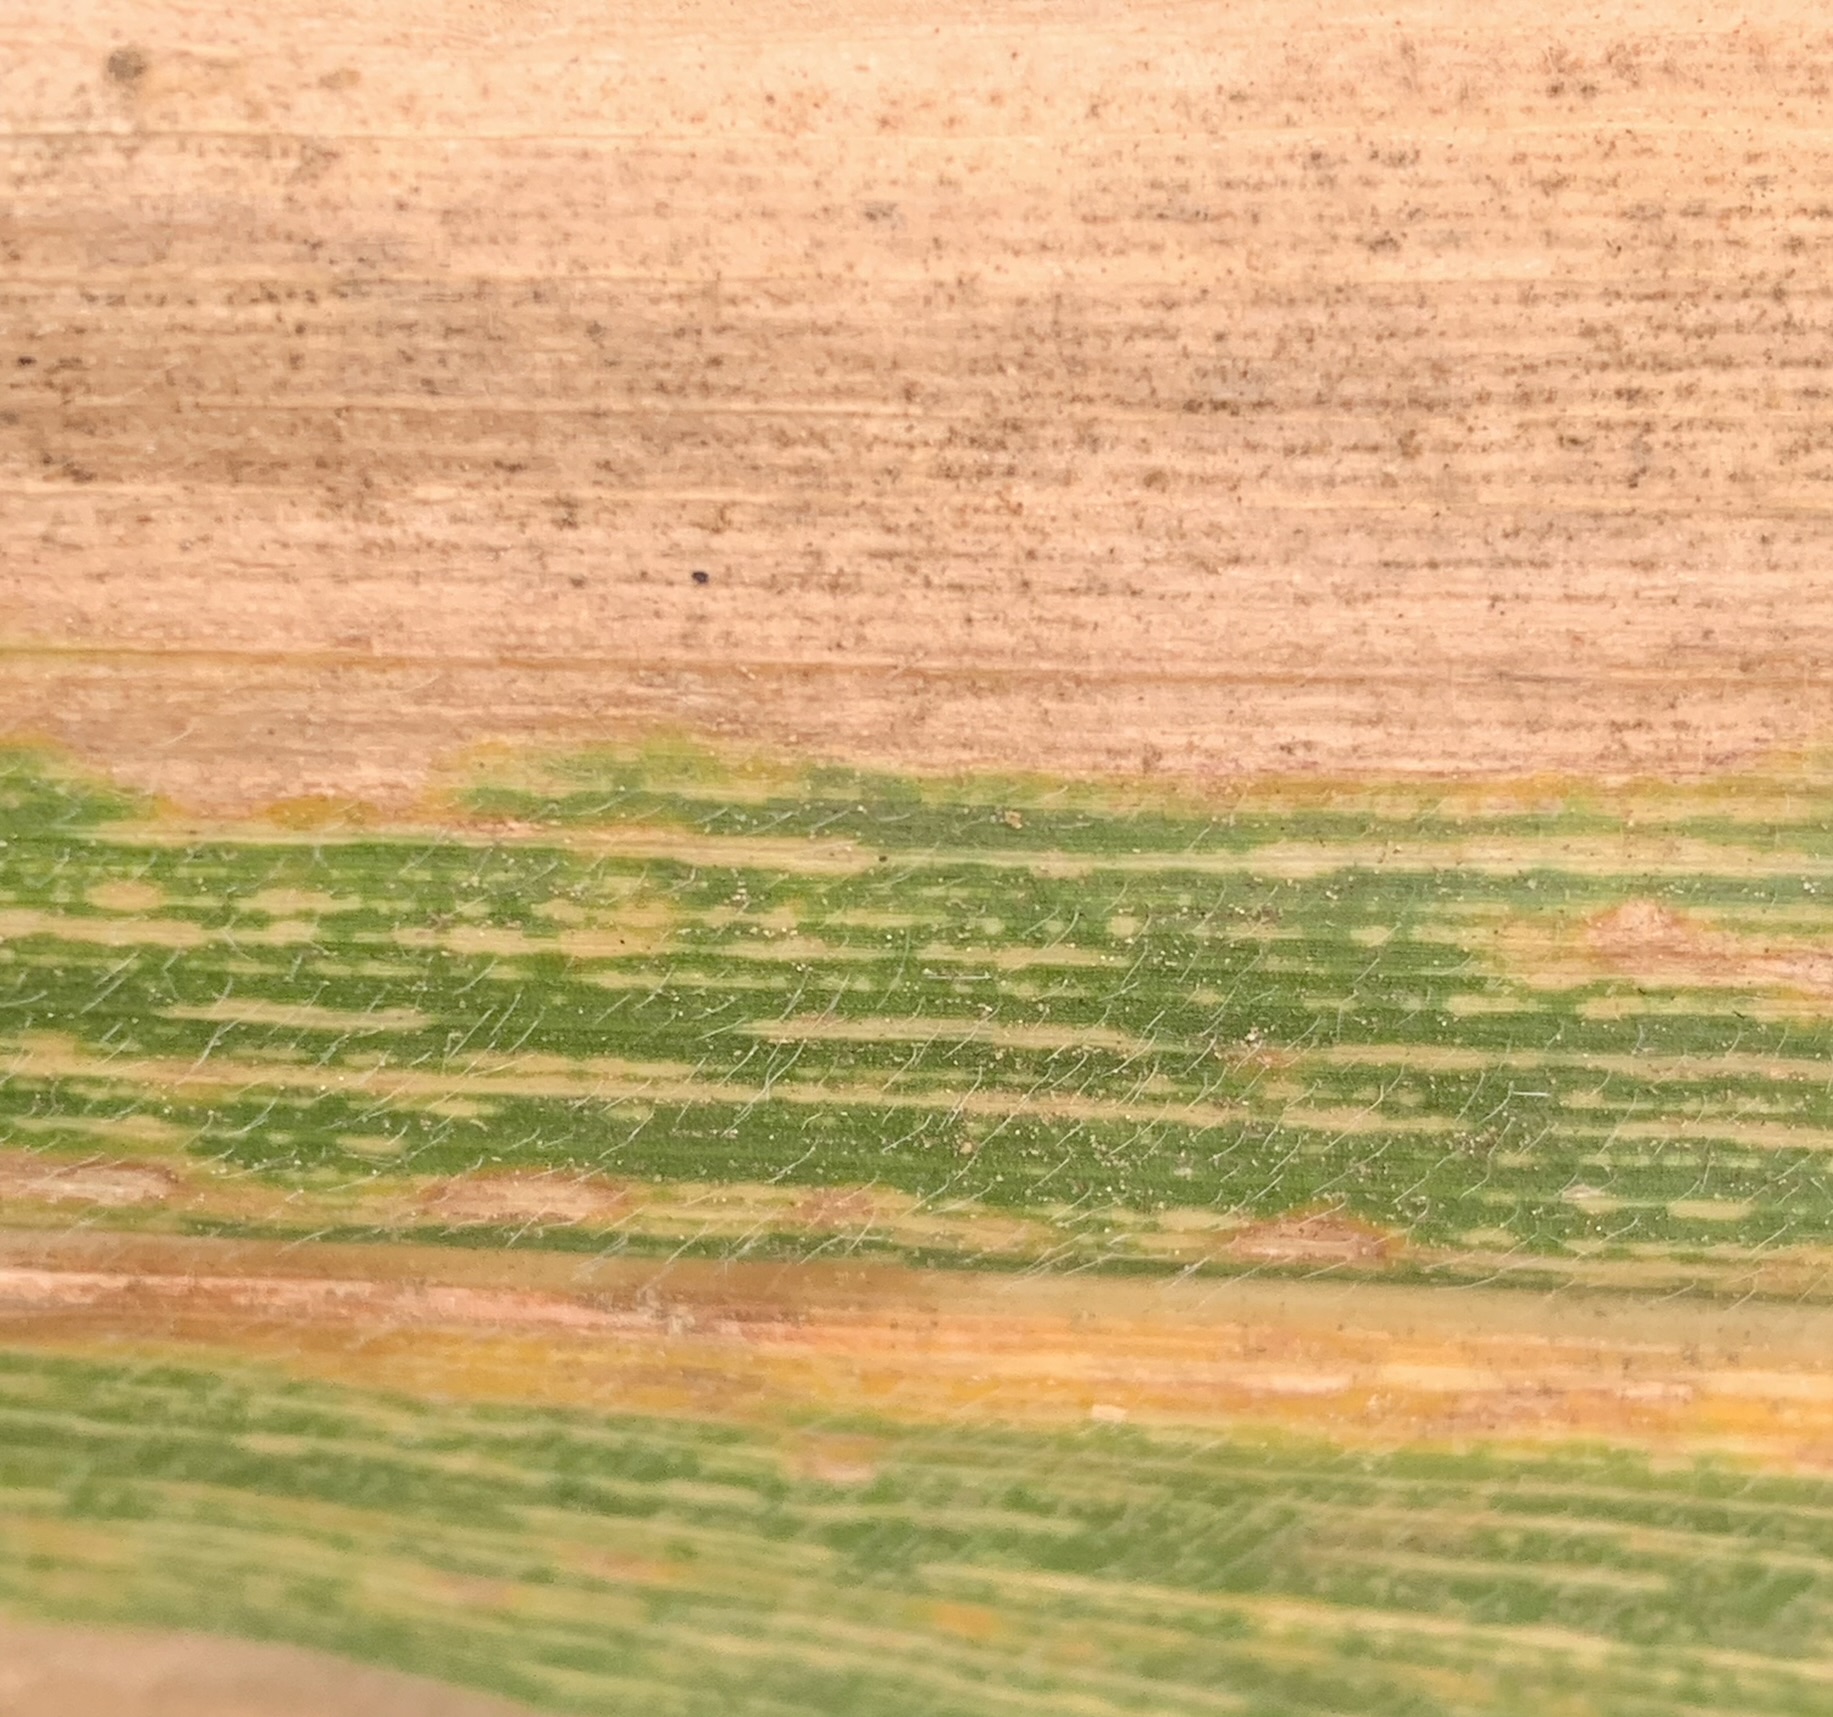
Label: MSV